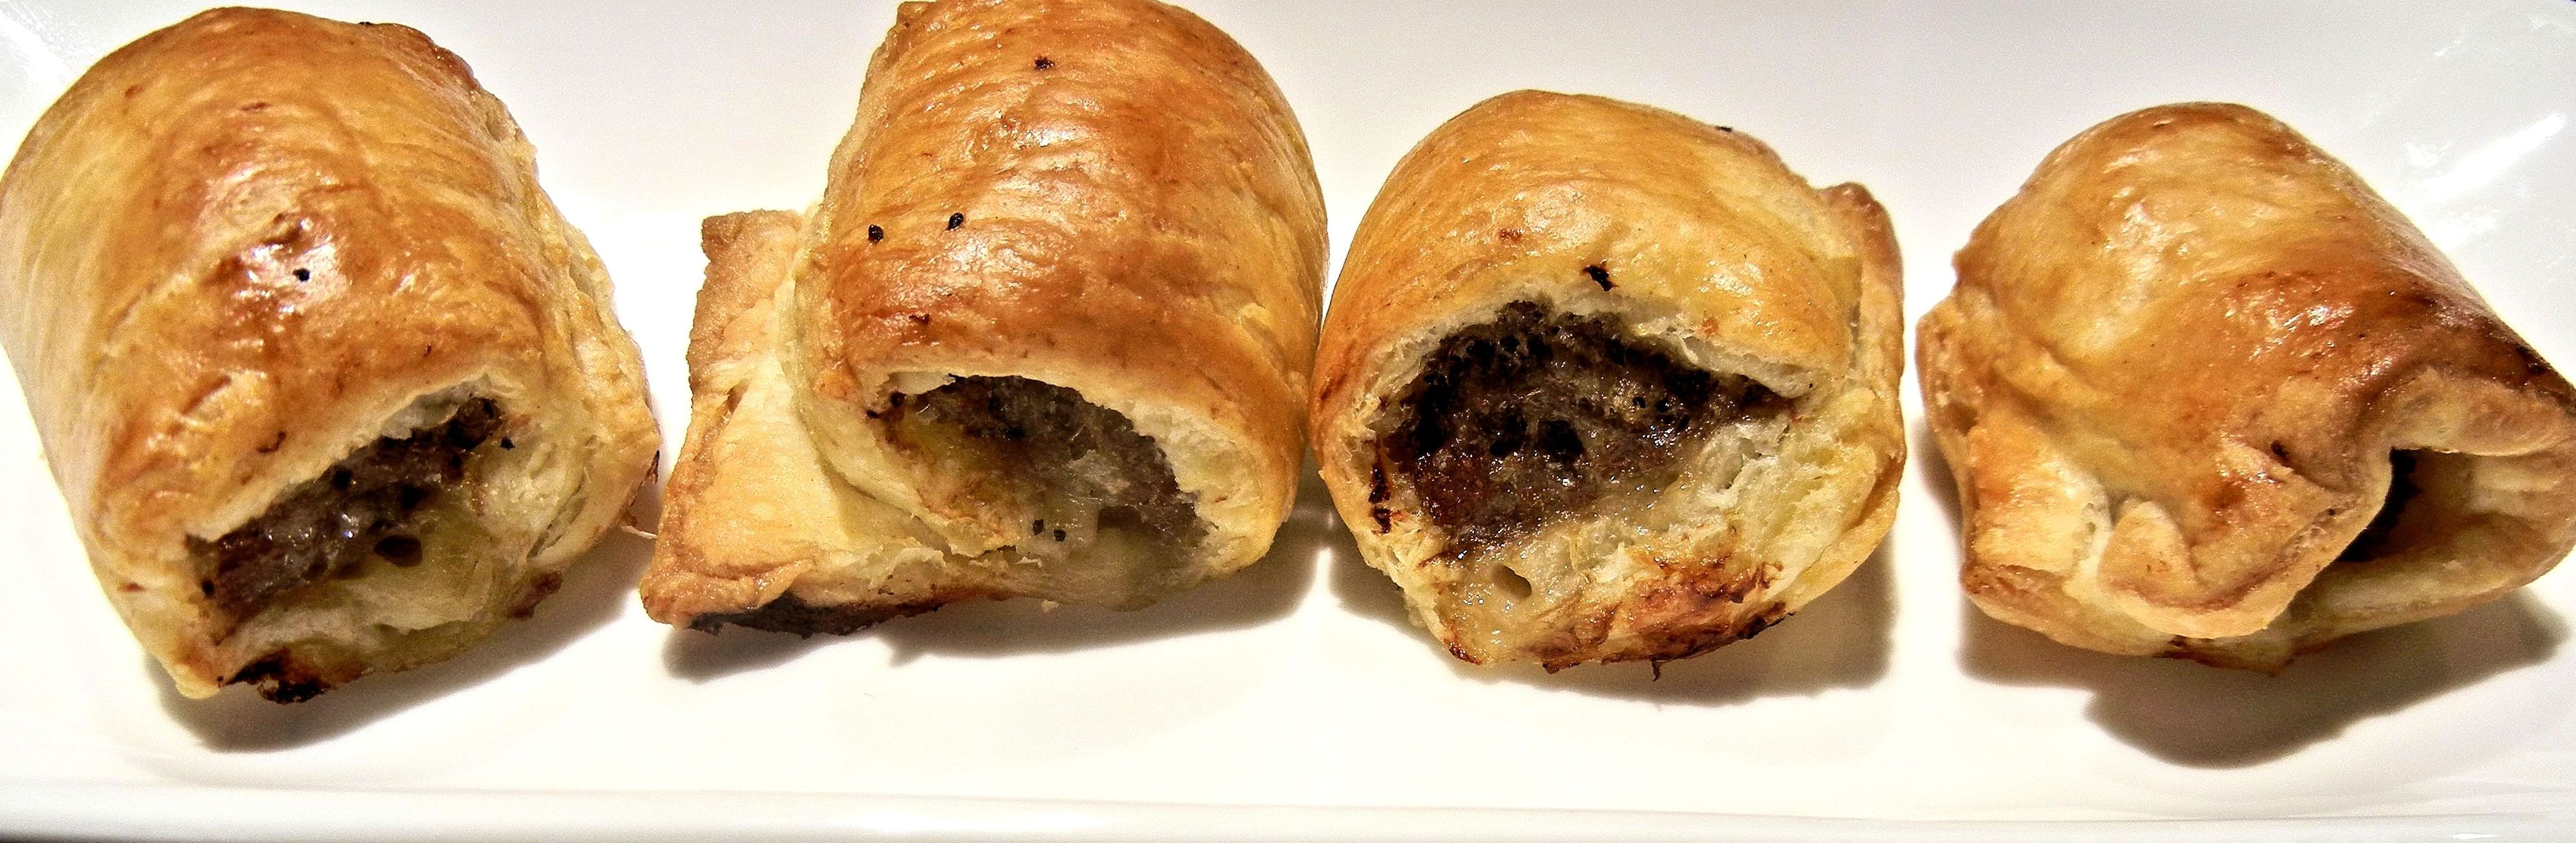
dish, meal, food, produce, breakfast, dessert, cuisine, pastry, sausage, baked, spices, baked goods, puff pastry, danish pastry, pasty, rugelach, sausage roll